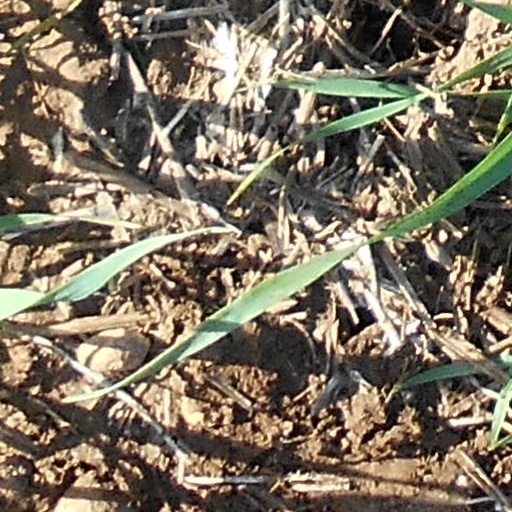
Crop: wheat